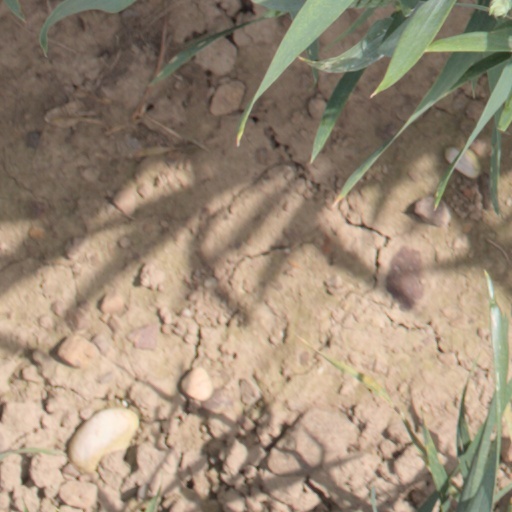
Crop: wheat